Vladimir Lenin bibliography

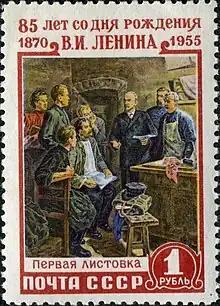
Lenin's first pamphlet, depicted on a 1955 stamp

His "Collected Works" comprise 54 volumes, each of about 650 pages, translated into English in 45 volumes by Progress Publishers, Moscow 1960–70. The following table presents the works contained.